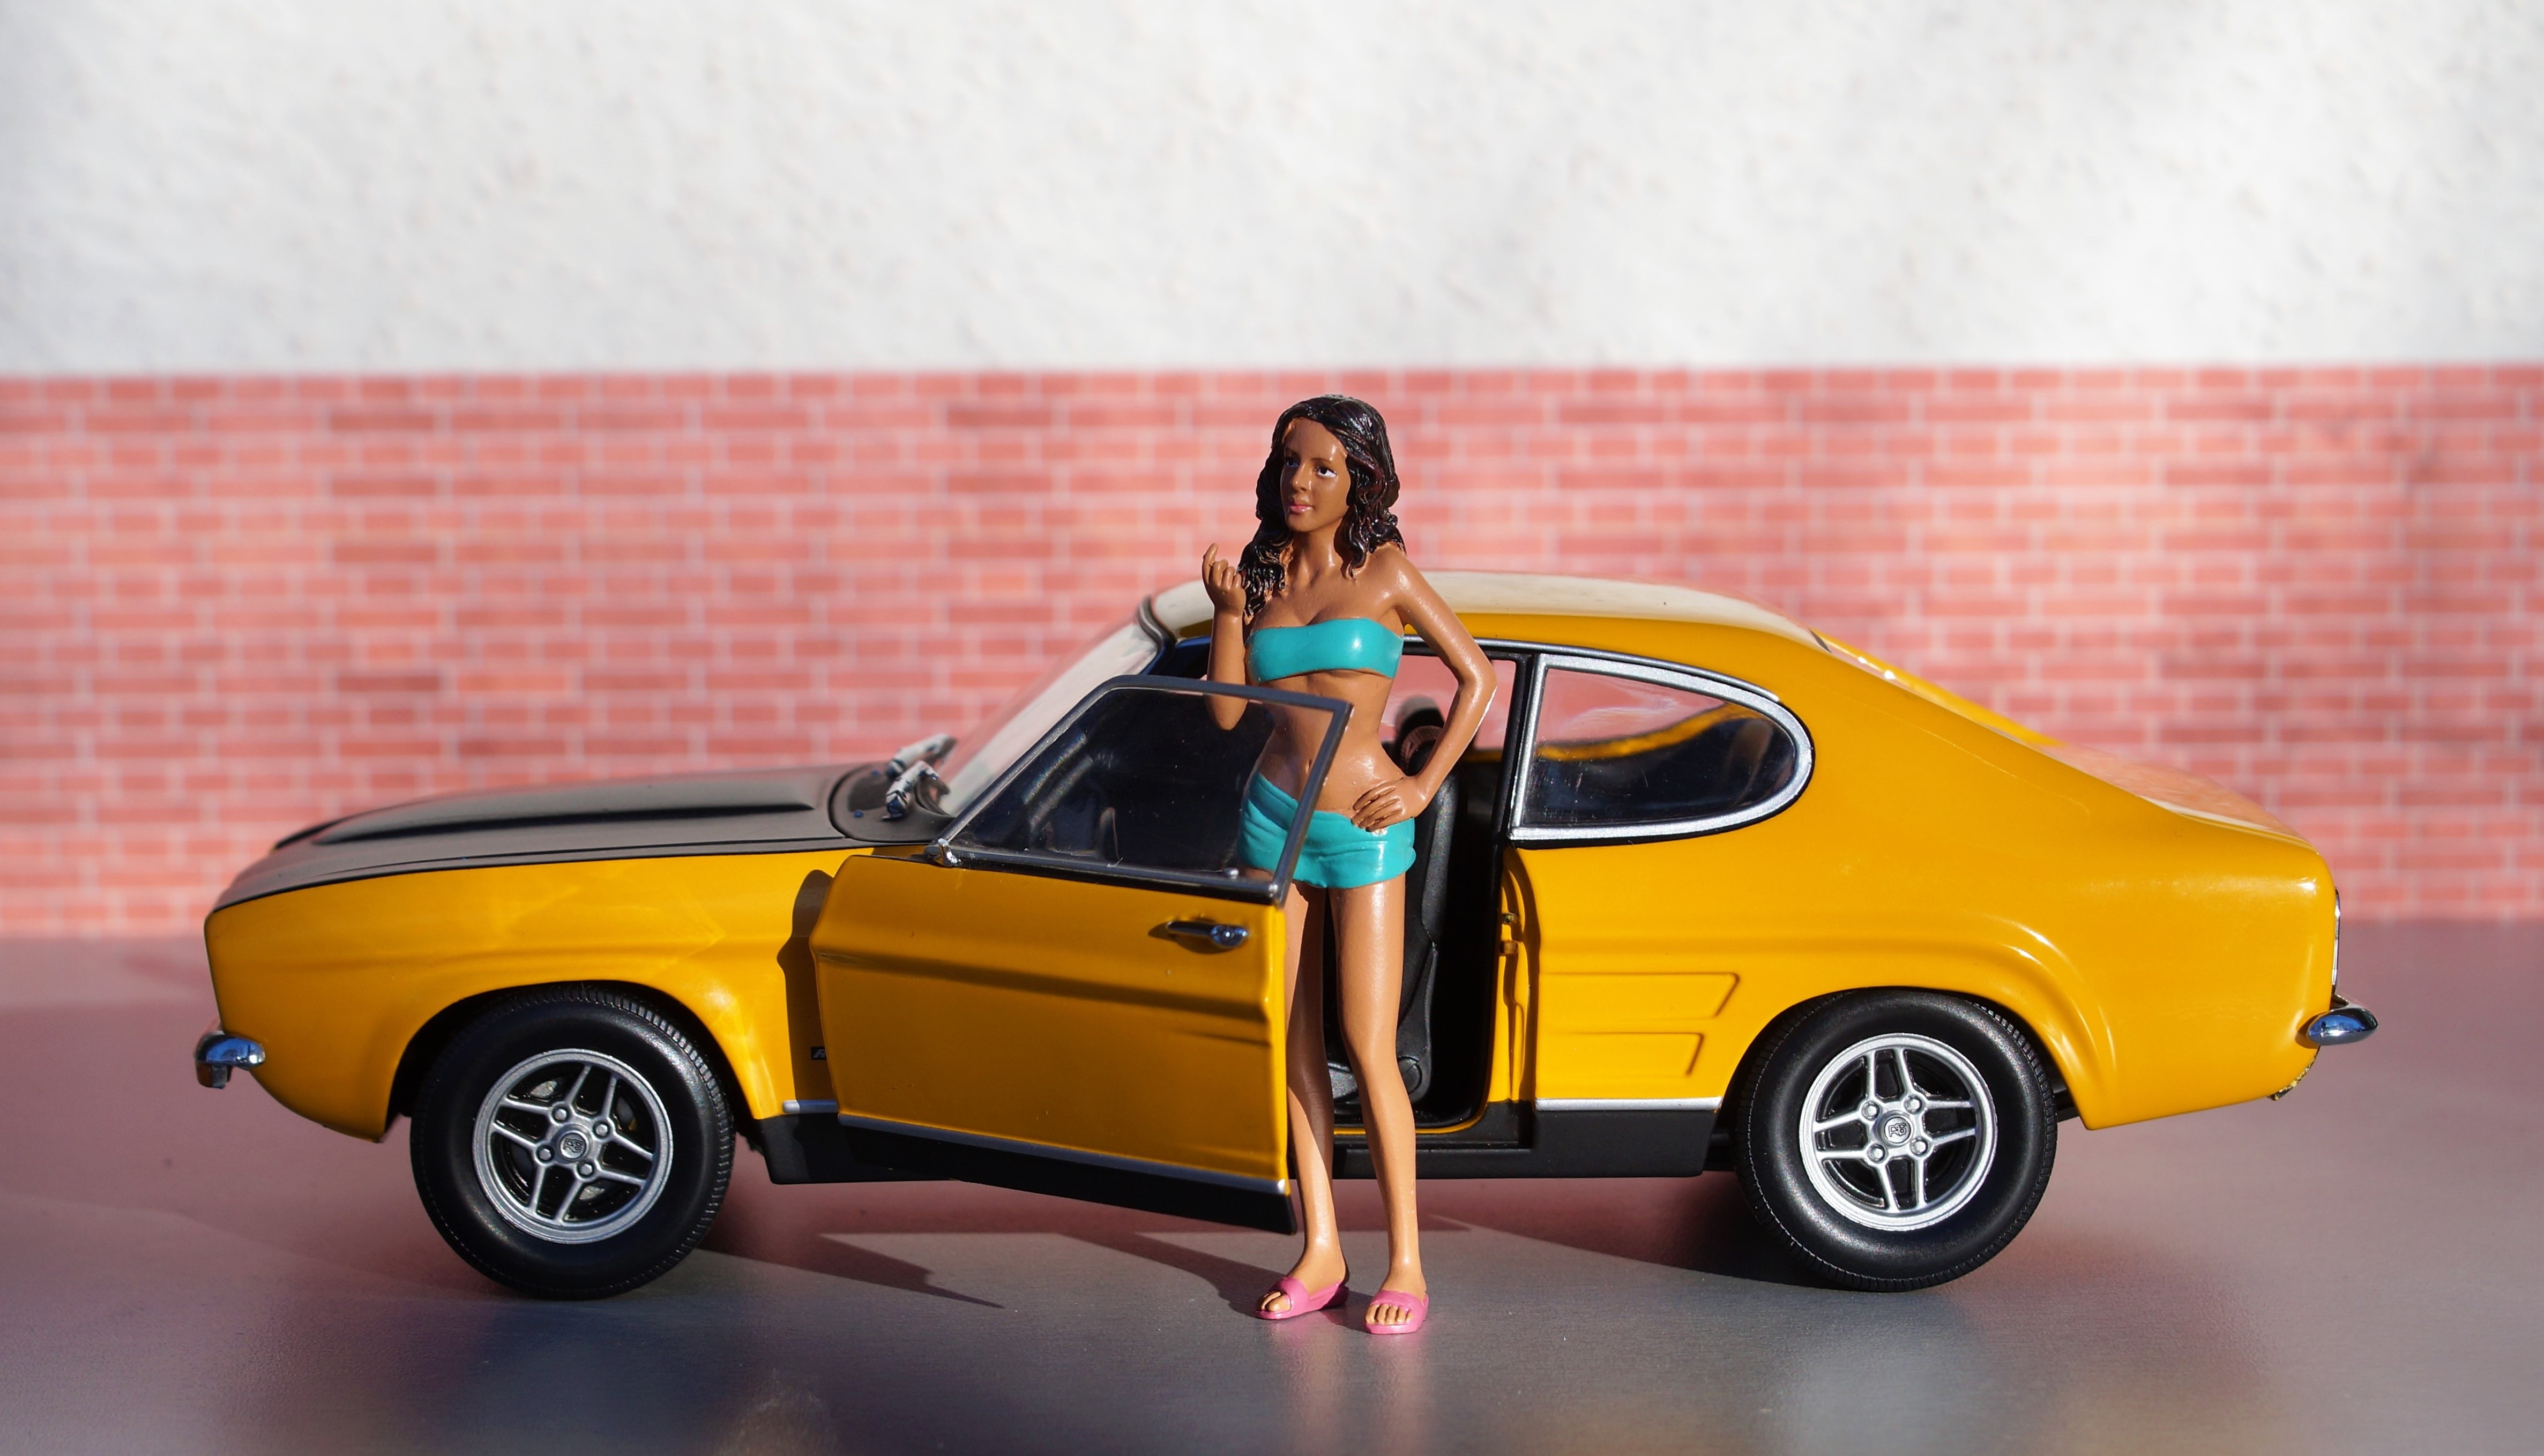
model car, ford, capri, model, diorama, auto, oldtimer, toys, sports car, old, red, motorsport, vehicle, classic, ford capri, motor, hood, automotive doll, carwash, bikini, car wash, sexy